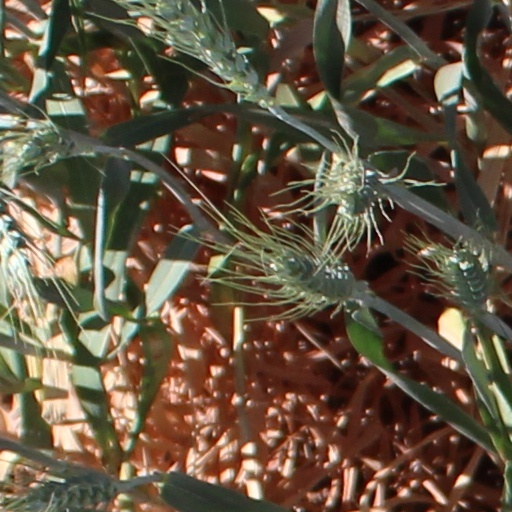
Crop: wheat